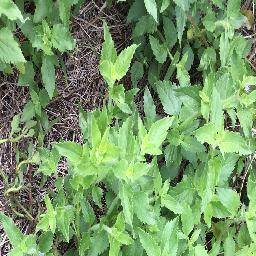
Label: siam_weed